Ichata Vahanamulu Niluparadu

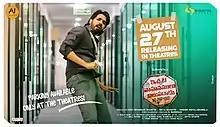
Theatrical release poster

Ichata Vahanamulu Niluparadu, also known by the initialism IVNR, is an Indian Telugu-language romantic drama thriller film produced by Aditya Shastri, Harish Koyalagundla and Isha Shastri and written and directed by S. Darshan. The film stars Sushanth, Meenakshi Chaudhary (in her Telugu debut), Vennela Kishore, and Priyadarshi. The plot is inspired by real events and tells the story of the aftermath of a parking incident in a colony, which is blocked by a local gangster and his men. The film was theatrically released on 27 August 2021.